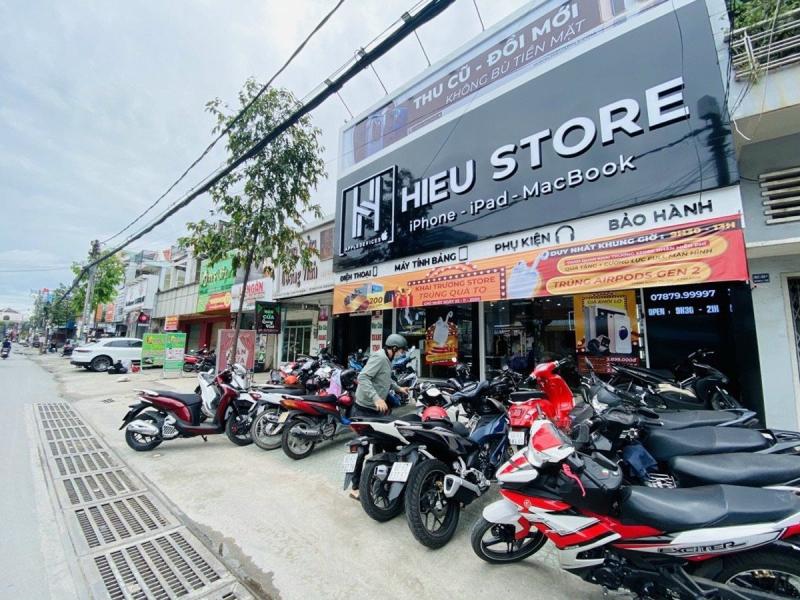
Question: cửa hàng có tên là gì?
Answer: cửa hàng có tên là hiếu store